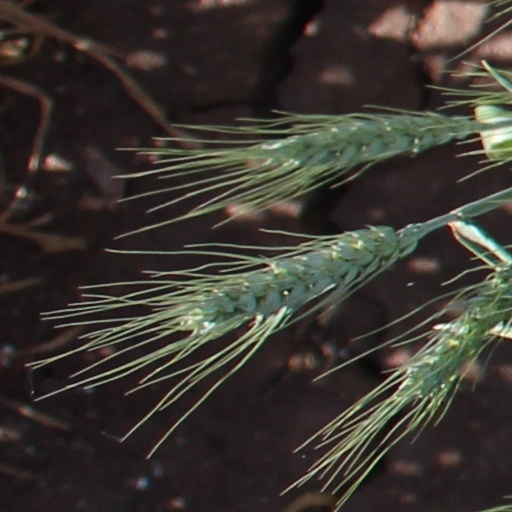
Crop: wheat